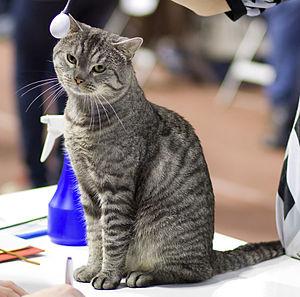
European shorthair à l'exposition féline de Tampere EC Untuvan Isin Poika (Poju) [EUR ns 23] male KM
L'european shorthair, également appelé européen ou celtic shorthair, est une race de chat originaire d'Europe, représentant anobli des chats communs d'Europe. Ce rôle était détenu depuis le début du XXᵉ siècle par le british shorthair, bien qu'il soit plus trapu que la plupart des chats communs européens, jusqu'en 1983 où l'european shorthair est reconnu par la Fédération internationale féline.
Un chat de gouttière ou chat de maison est un chat domestique qui n’a pas de race précise. Le chat de gouttière est l'équivalent du chien bâtard.